Sumter de Leon Lowry Jr.

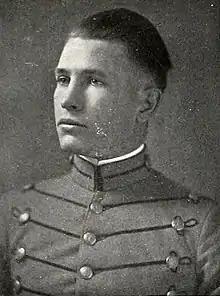
Lowry as a senior cadet at VMI, 1914

Lowry was born in St. Augustine, Florida; his parents were Sumter de Leon Lowry Sr. (1861–1936), and Willie Miller Lowry (1862–1946). The family moved to Tampa when he was an infant, and the senior Lowry became a successful businessman. Lowry Sr. and his wife became active in a host of Tampa area civic causes and historical projects, including leadership roles in the Sons of Confederate Veterans and Daughters of the Confederacy. Lowry Sr. was also an advocate for establishing a city commission government for Tampa; when his initiative succeeded in the early 1920s, he won election to the city commission and served from 1922 to 1928. Lowry Sr. also made an unsuccessful run for the U.S. House in 1932. The Lowry family's contributions to Tampa's civic life were recognized in 1925, when the city named a newly created city park Lowry Park in honor of Sumter Lowry Sr.